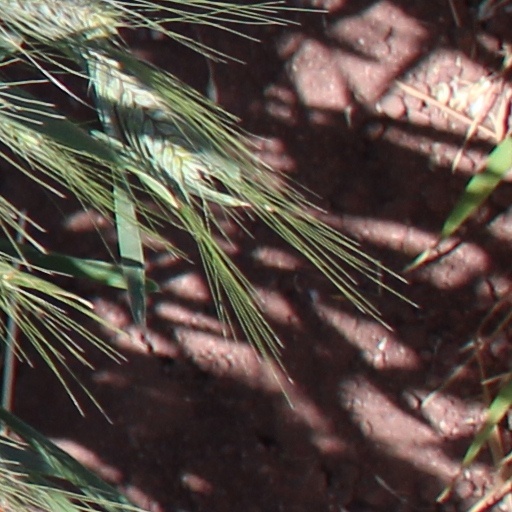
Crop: wheat